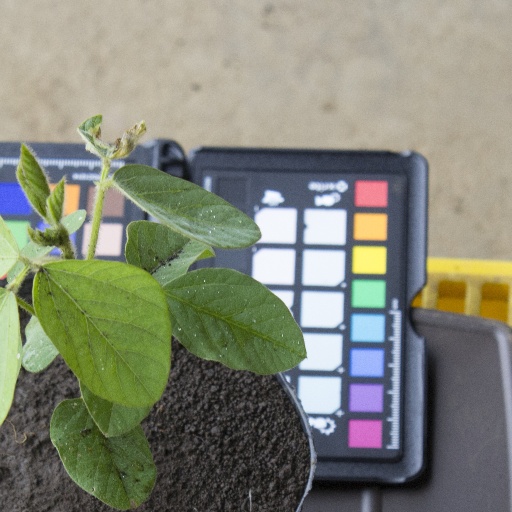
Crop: soybean